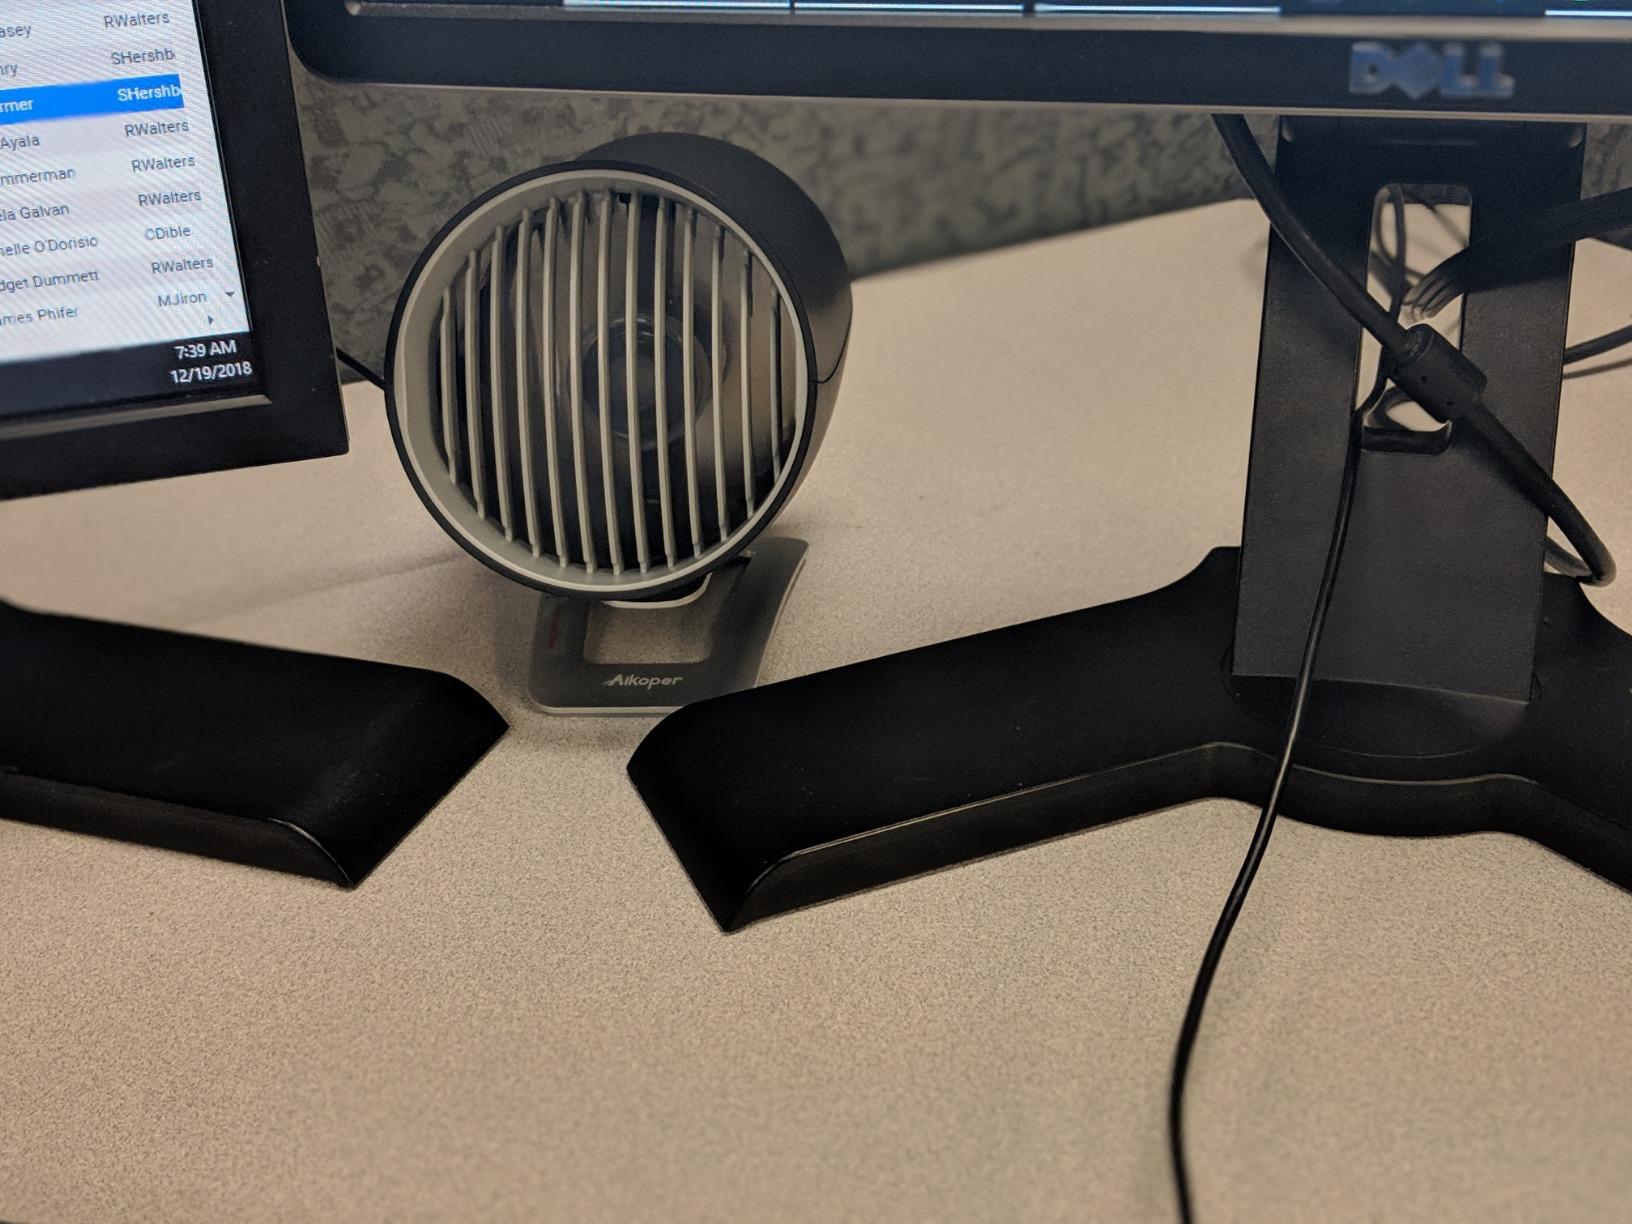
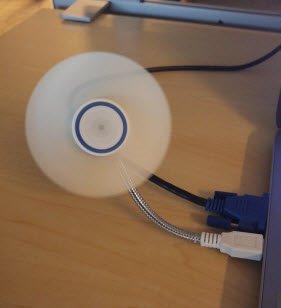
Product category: fan
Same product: no